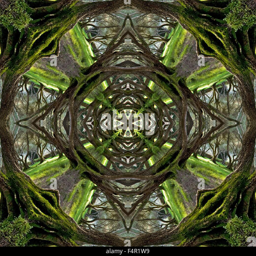
a kaleidoscopic image of trees